Glen Ridge Historic District

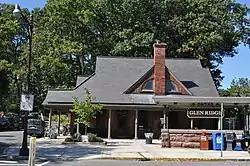
Glen Ridge Station

The Glen Ridge Historic District is a historic district in Glen Ridge in Essex County, New Jersey, United States, originally listed in the New Jersey Register of Historic Places (NJRHP) in 1980 and the National Register of Historic Places (NRHP) in 1982 and later expanded in two boundary increases. It includes the Glen Ridge and the Benson Street train stations.